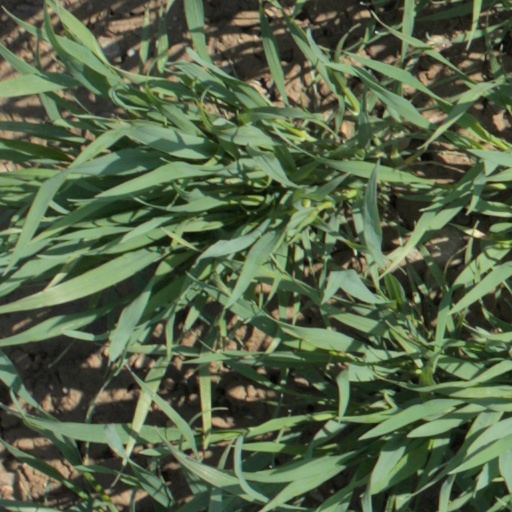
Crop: wheat